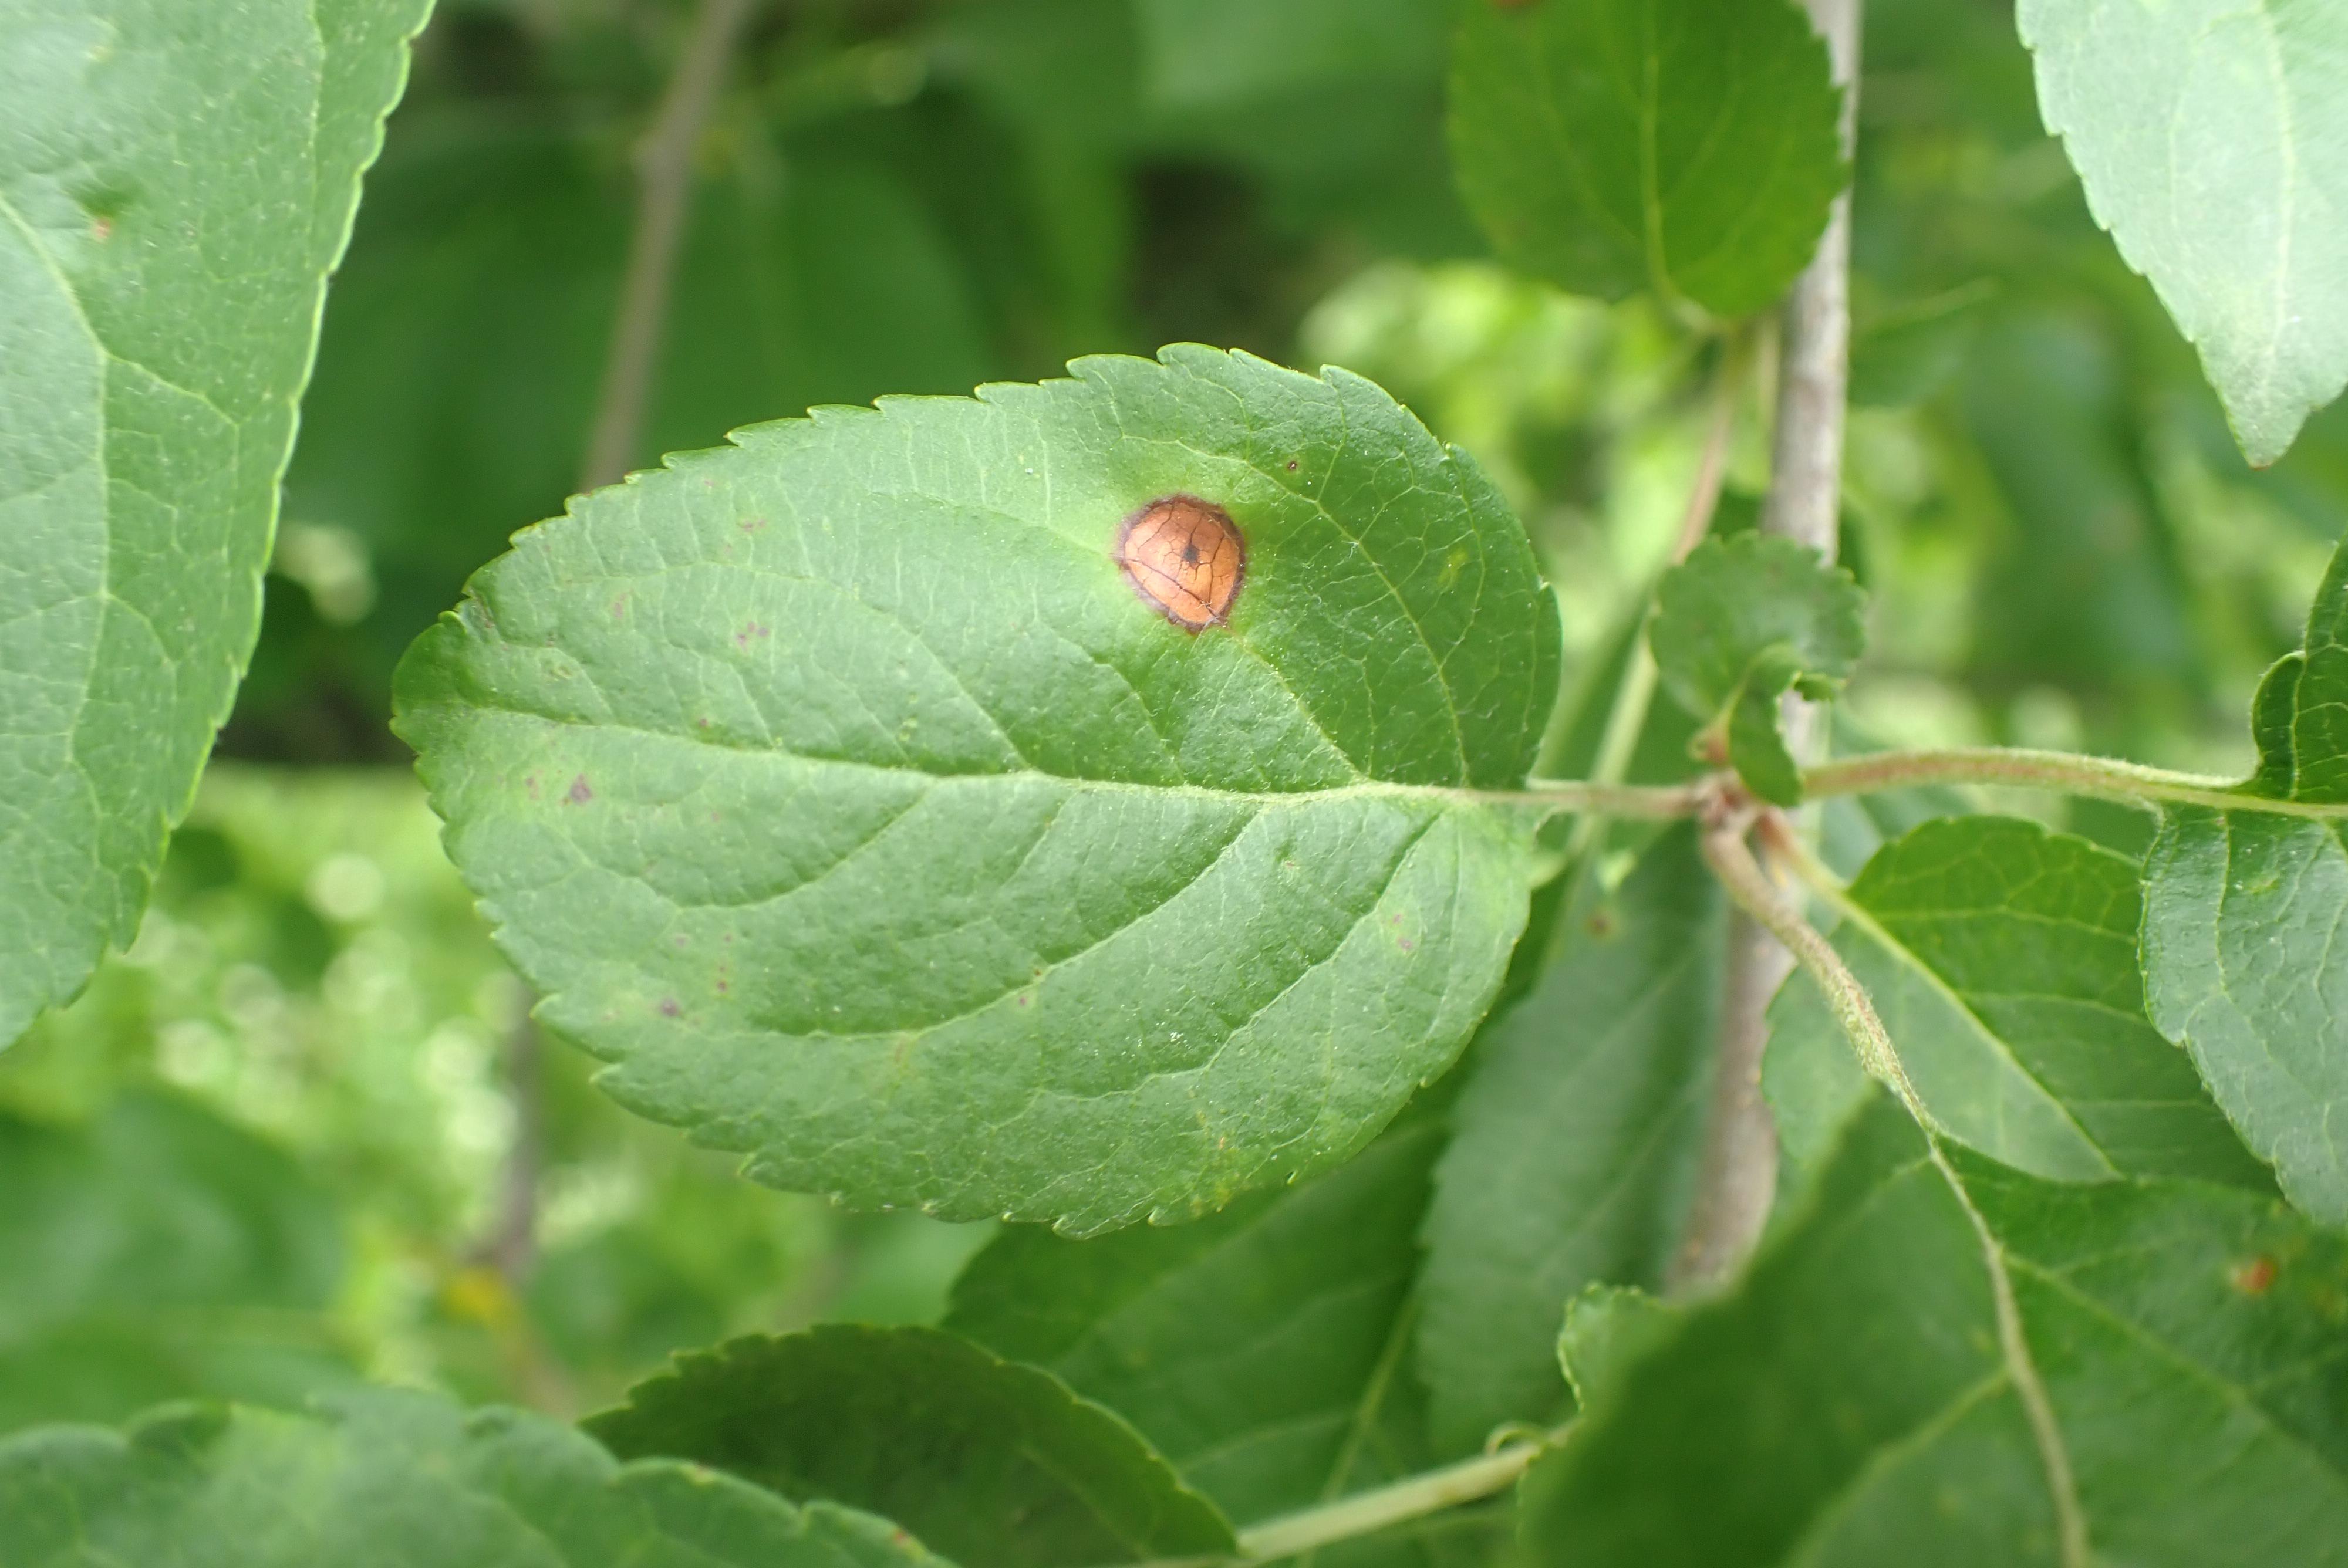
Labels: frog_eye_leaf_spot